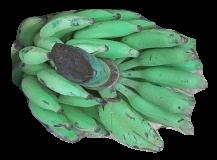
Variety: elakki-bale
Grade: grade3